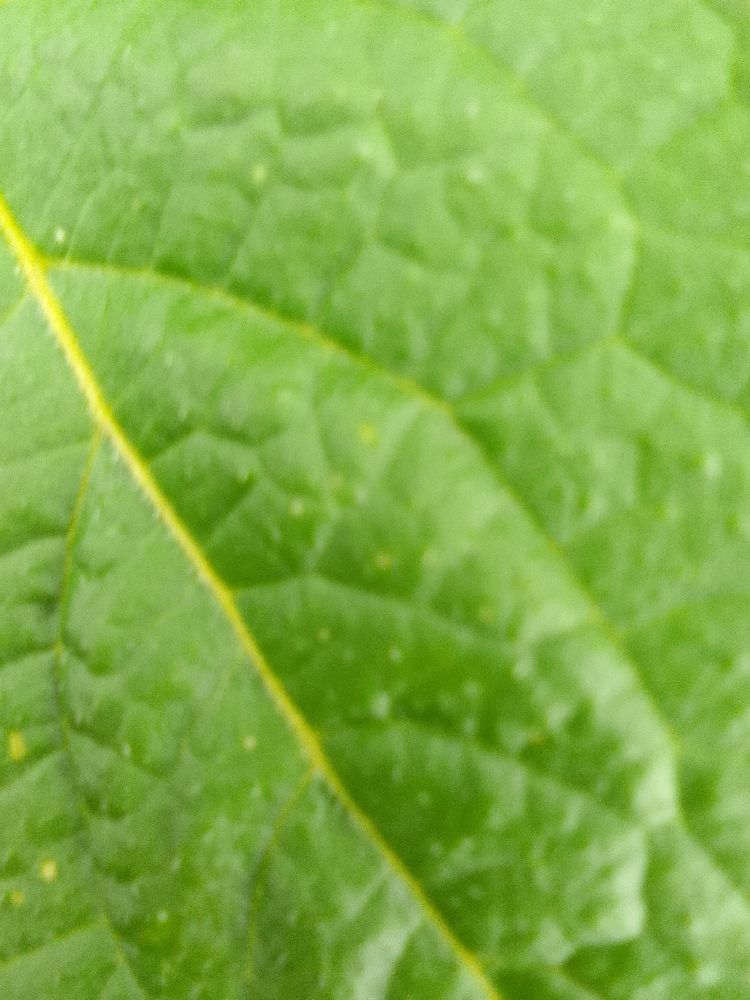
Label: Healthy